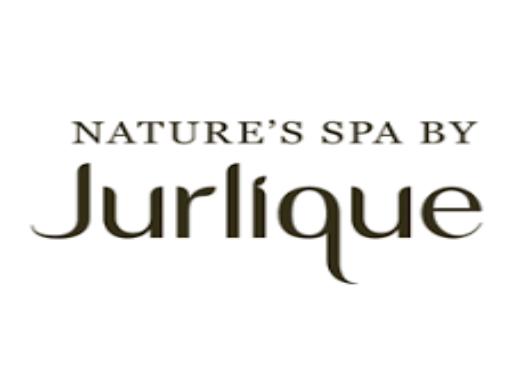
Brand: jurlique
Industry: Necessities